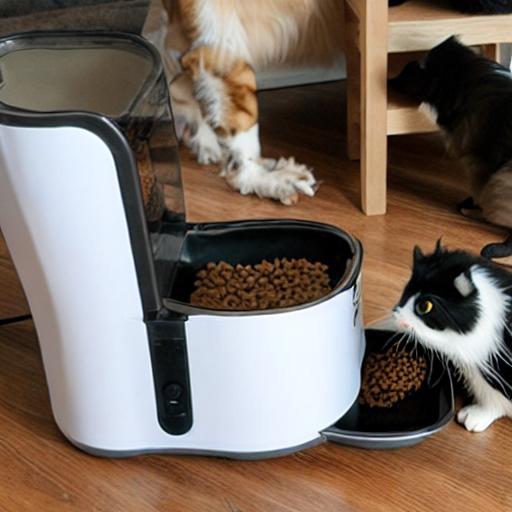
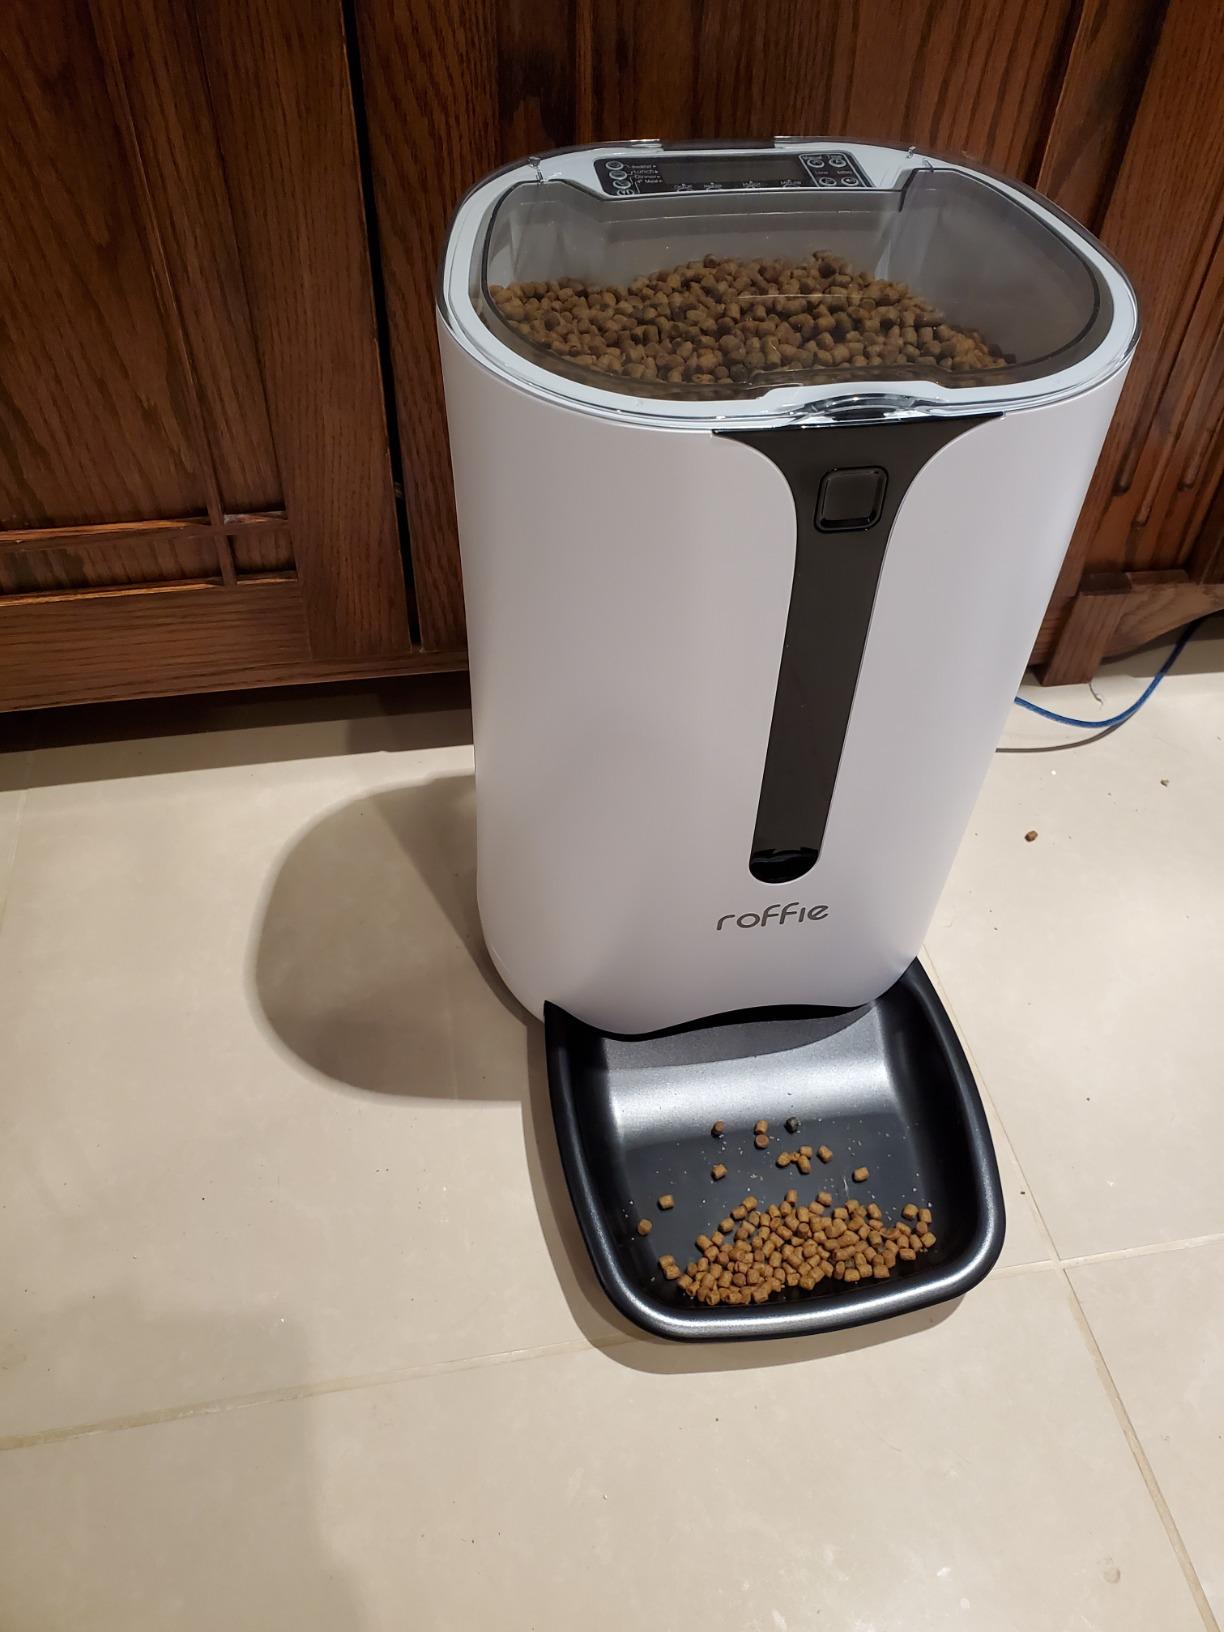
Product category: items_feeder
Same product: no